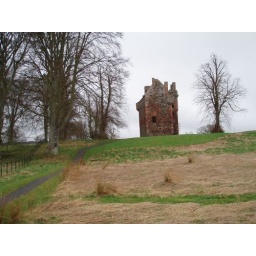
A handsome tower house on an L plan, built in 1581 and still retaining its iron gate or yett.